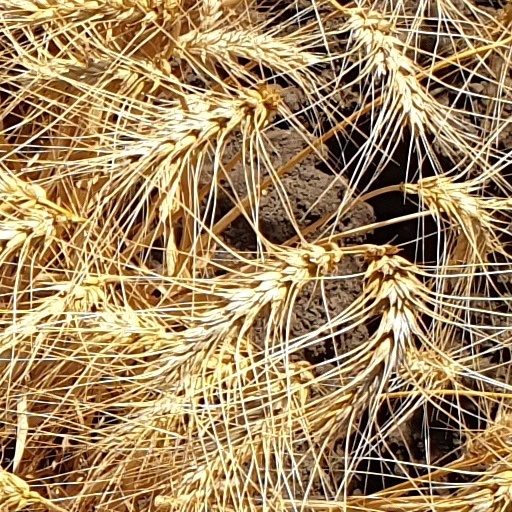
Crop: wheat